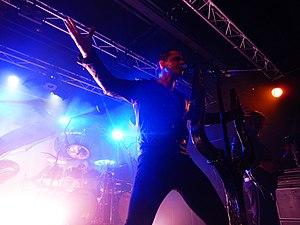
Satyricon à Nantes (Rezé) en octobre 2017.
Satyricon est un groupe de black metal norvégien, originaire d'Oslo. Composé de Satyr et Frost, le groupe est formé en 1991. En 1993, Satyricon publie son premier album studio, intitulé Dark Medieval Times.